St Helier

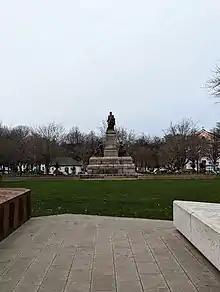
The statue of former Governor Don in Parade Gardens

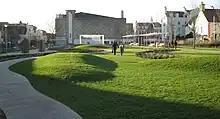
Millenium Park in 2012

The Weighbridge is a public space in the south of town. The modern space consists of three squares, trisected by La Route de la Libération and the Esplanade. The Weighbridge is notable for being the site of the Liberation of Jersey, when British soldiers raised the Union Flag at the Pomme d'Or Hotel, bringing a return to British rule in the island after five years under Nazi occupation.